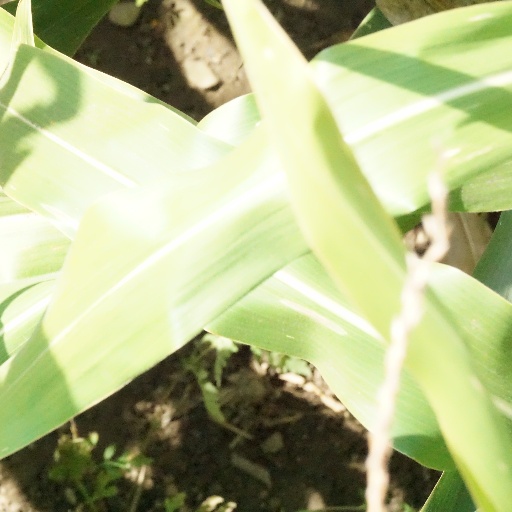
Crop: maize; corn